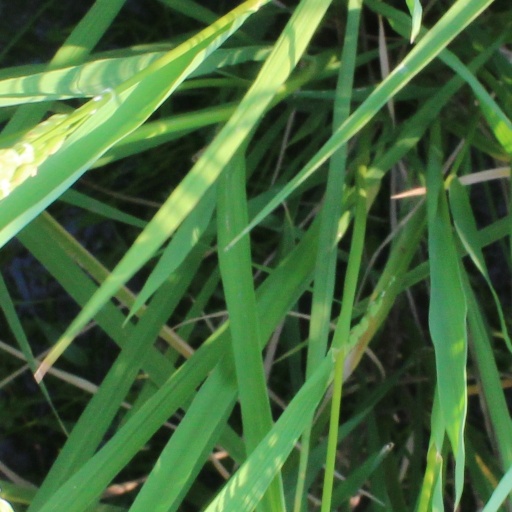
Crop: rice